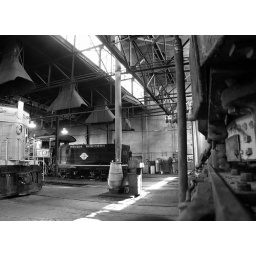
The engine house for the Nevada Northern Railway. I love the light in this building